Jota Sport

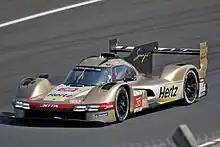
The #38 Porsche 963 ran by Jota Sport for the 2023 WEC season

Jota Sport will become Porsche's customer racing team to campaign the Porsche 963 LMDh racing car in the Hypercar class of the FIA World Endurance Championship as a new name Hertz Team JOTA. Porsche later announced that the first customer 963s would not be delivered until April 2023 due to delays caused by supply chain disruptions, forcing the team to miss the opening races of the WEC, something that the teams understood when engaging in talks with Porsche to take delivery. In November 2022, the team announced that Chinese Driver Yifei Ye will join team. Ye will become part of the Hertz Team Jota Hypercar programme alongside António Félix da Costa and Will Stevens. With the advent of their Hypercar program and continued presence in LMP2, Jota paused their factory GT3 program for 2023.